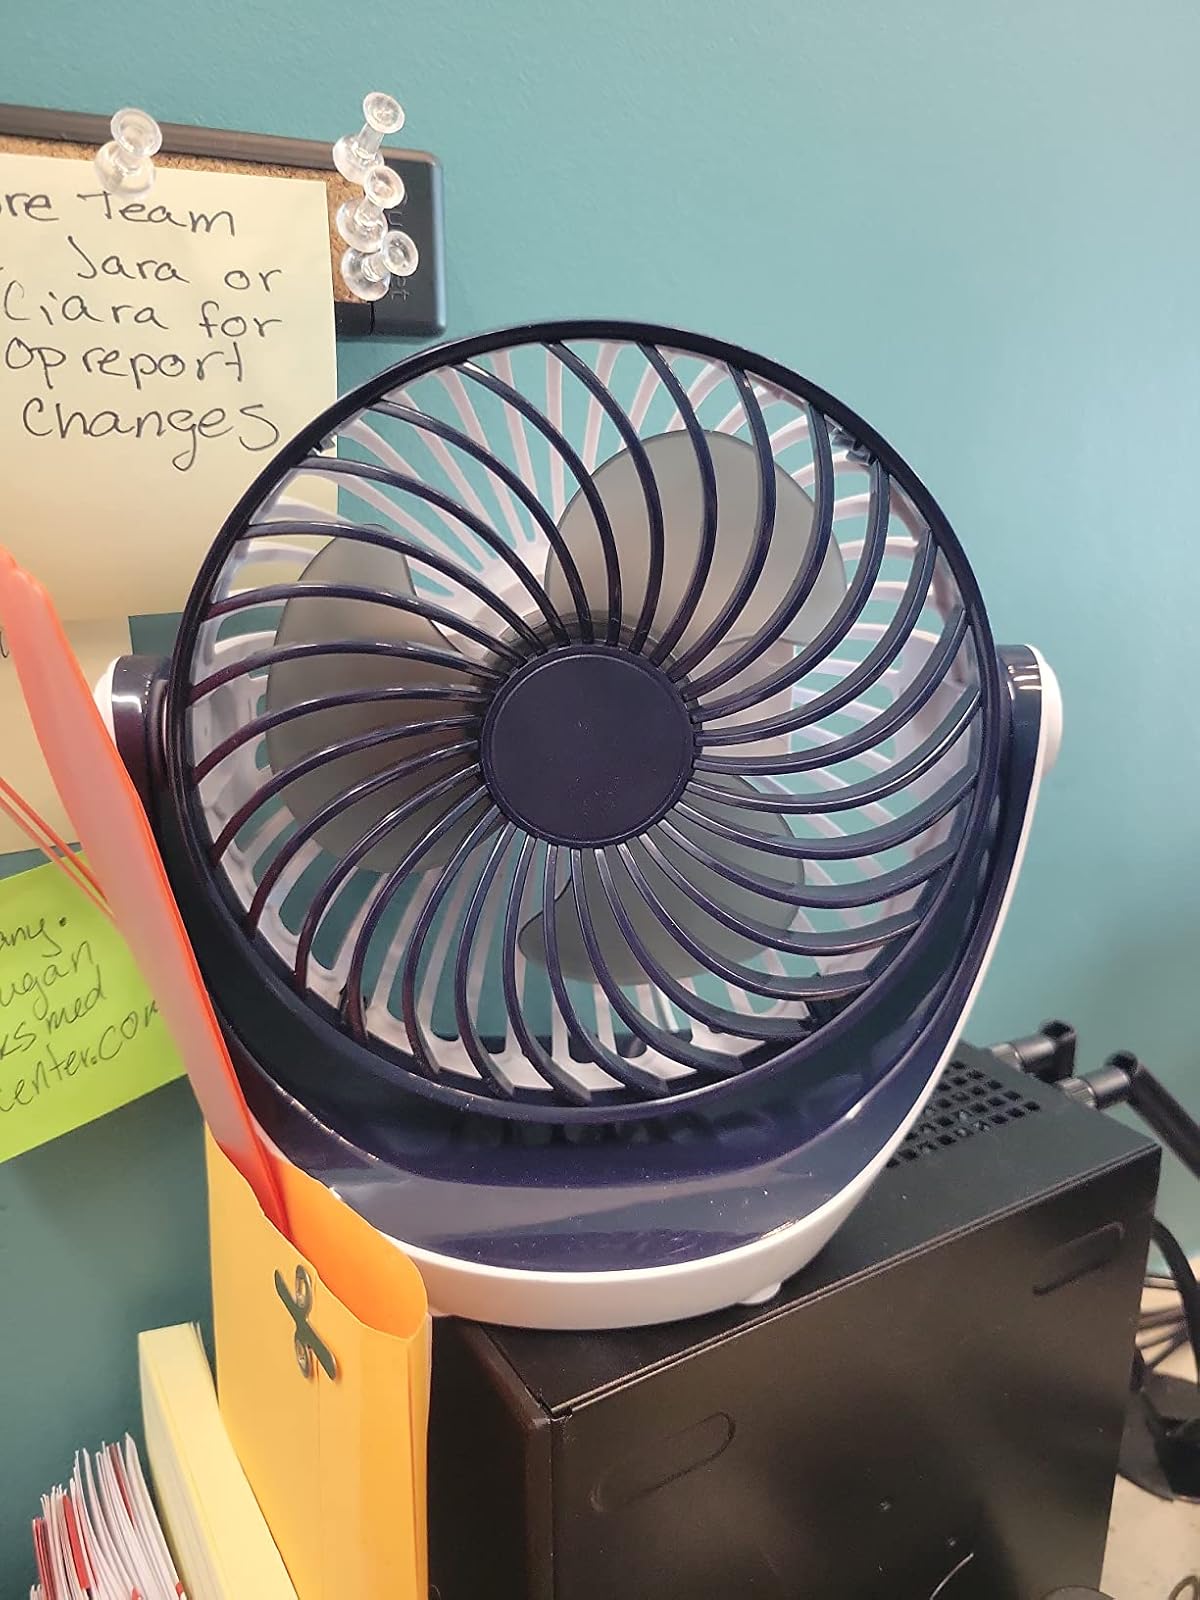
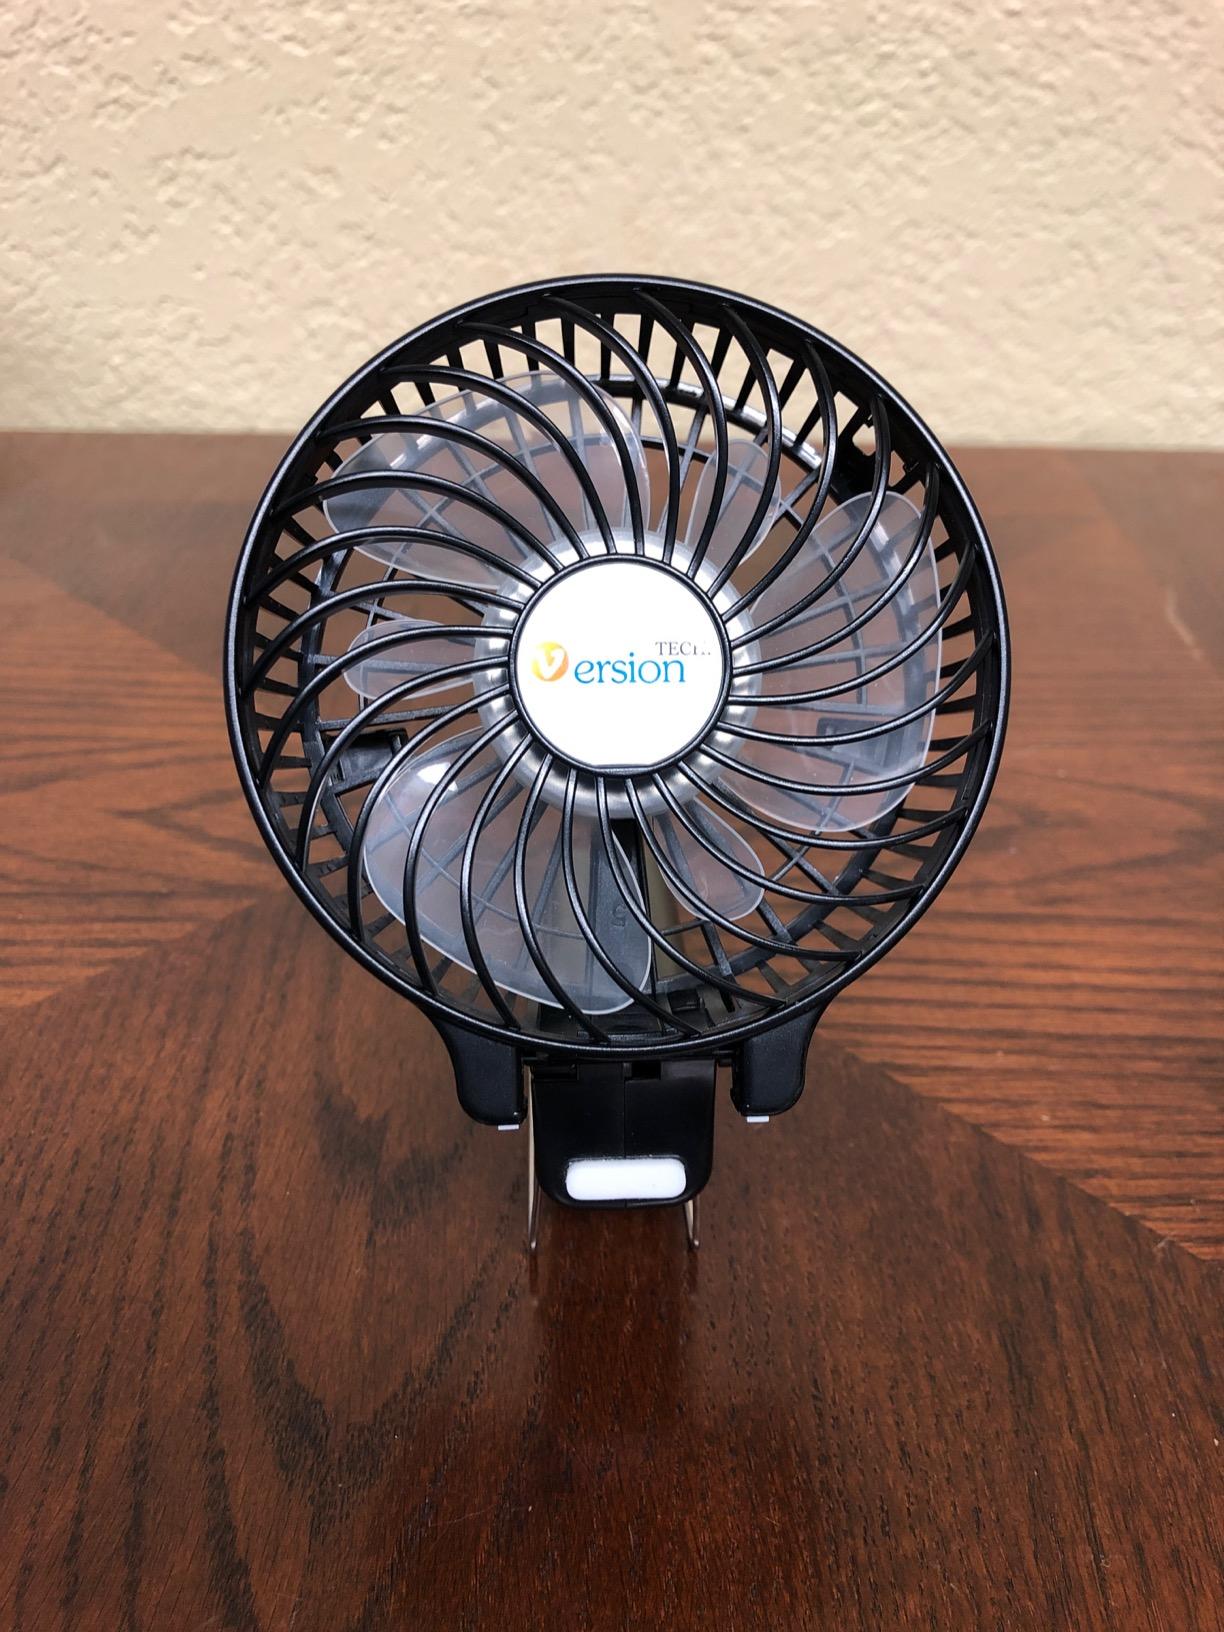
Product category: fan
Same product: no